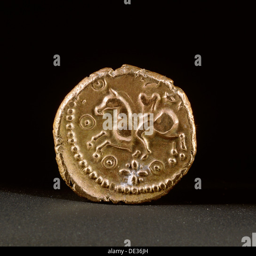
gold coin with a horse and rider